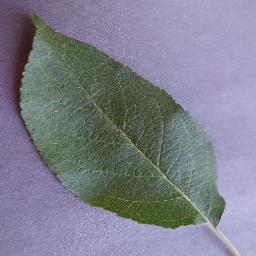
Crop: apple
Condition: healthy